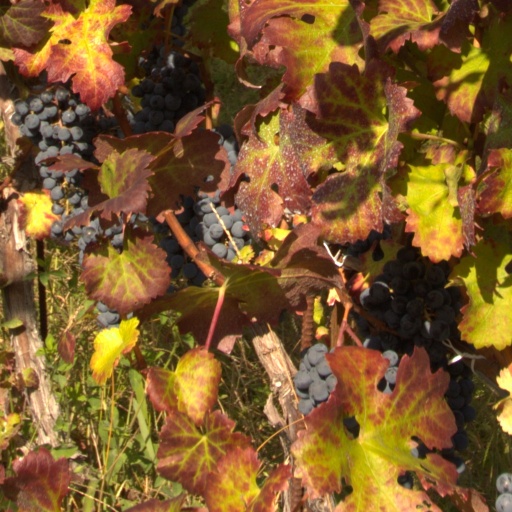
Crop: grape